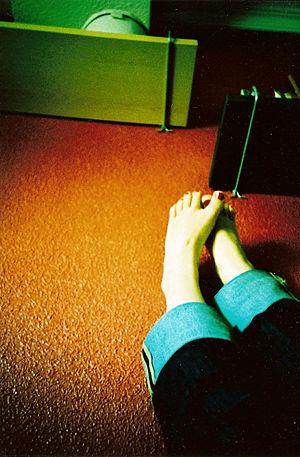
Lomography est une entreprise autrichienne Lomographische AG qui fabrique et commercialise des produits et services dans le domaine de la photographie argentique.